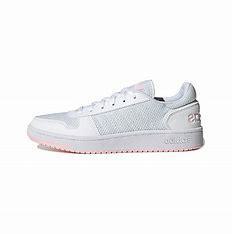
Brand: adidas
Model: neo Adidas NEO Hoops 2